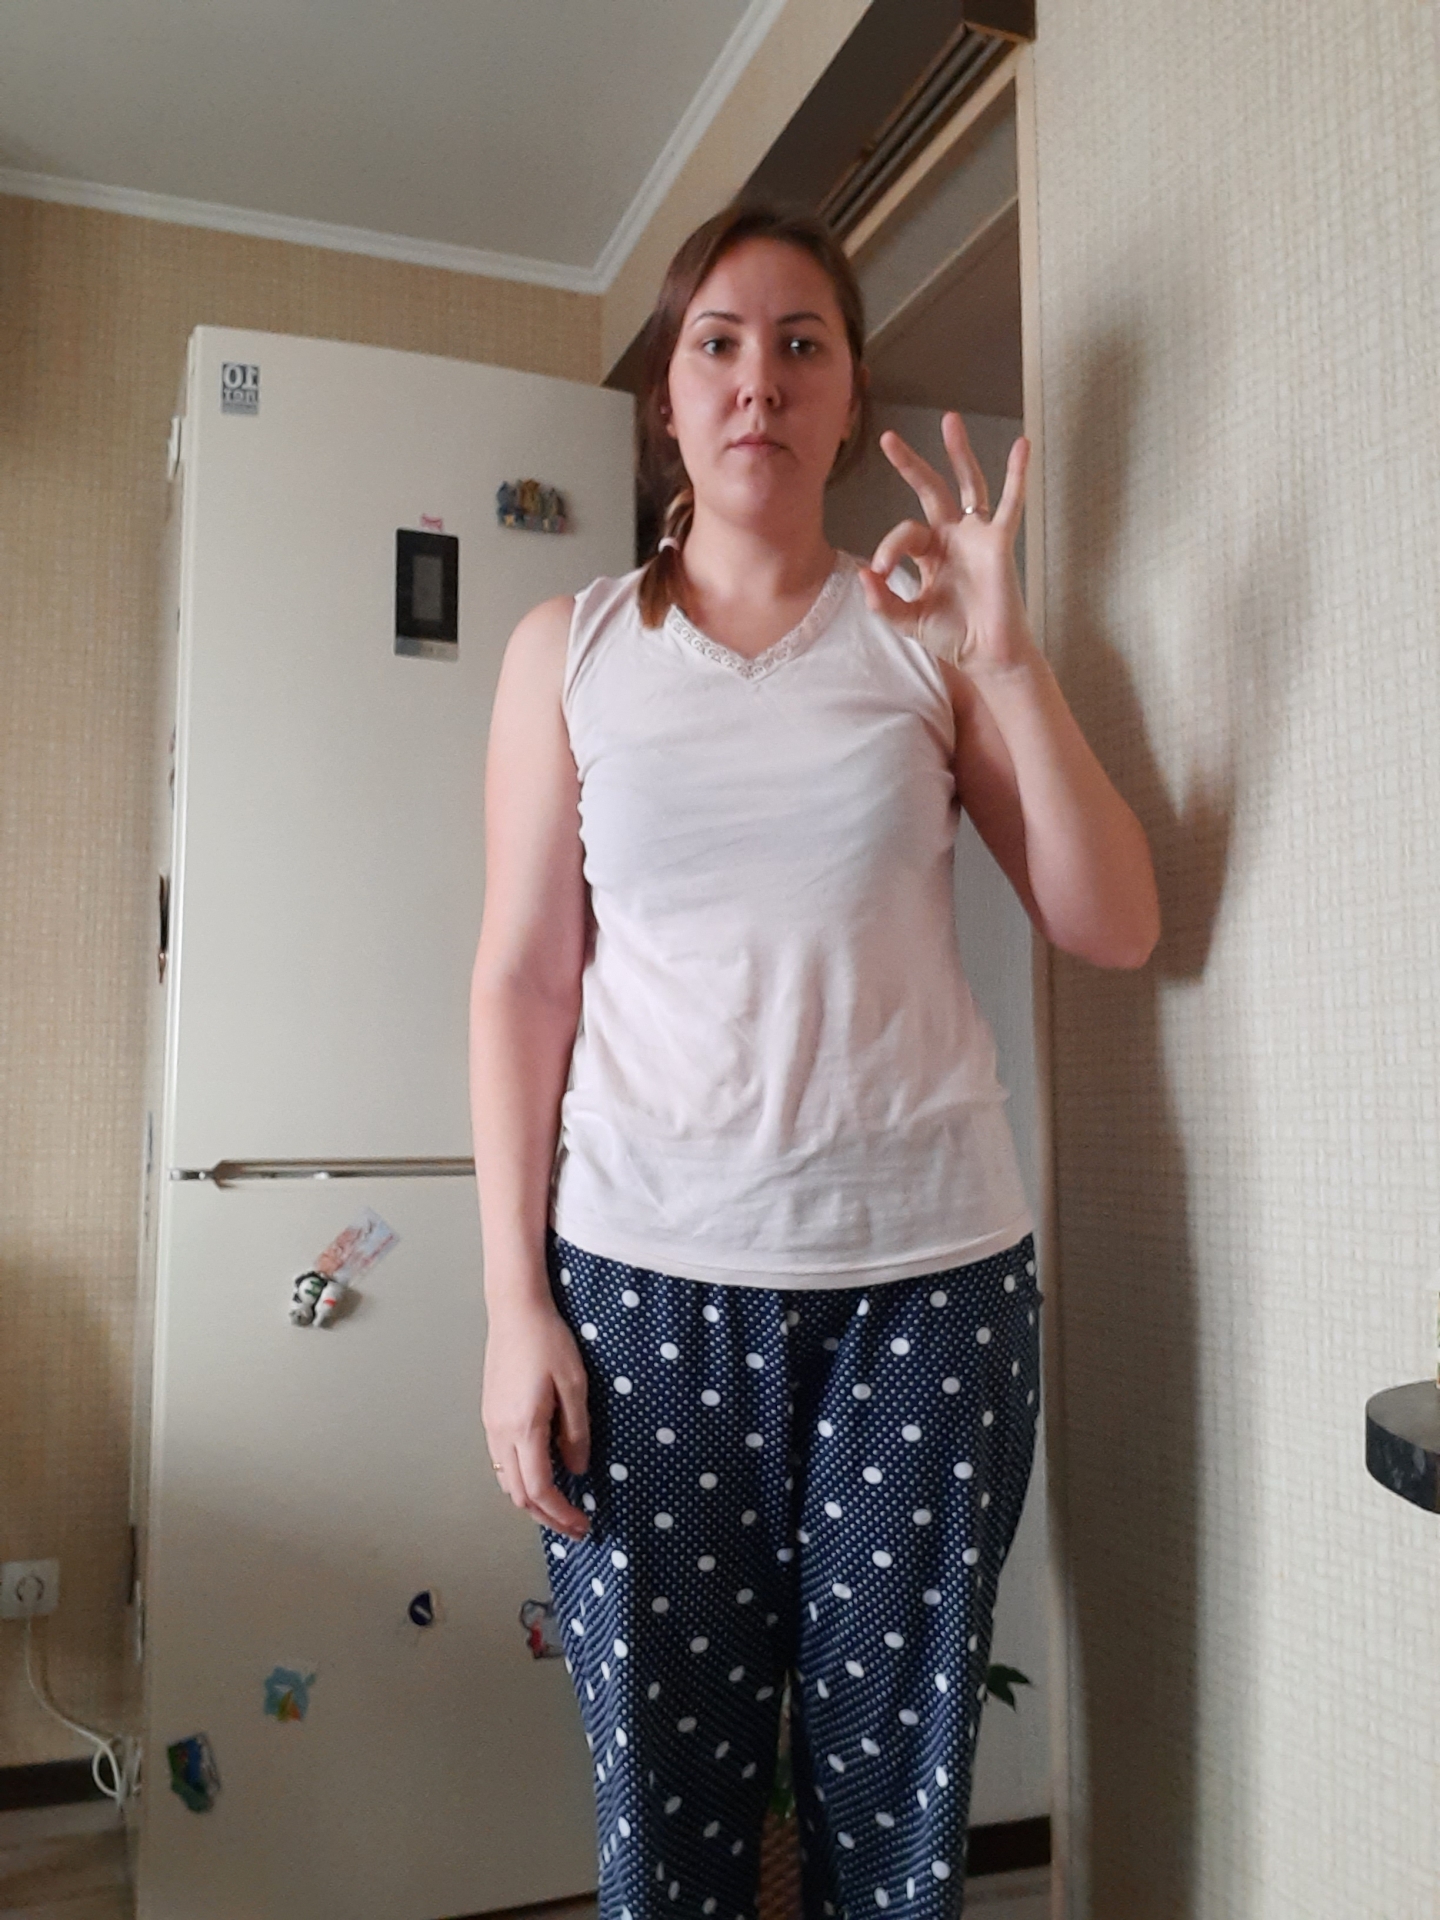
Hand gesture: ok